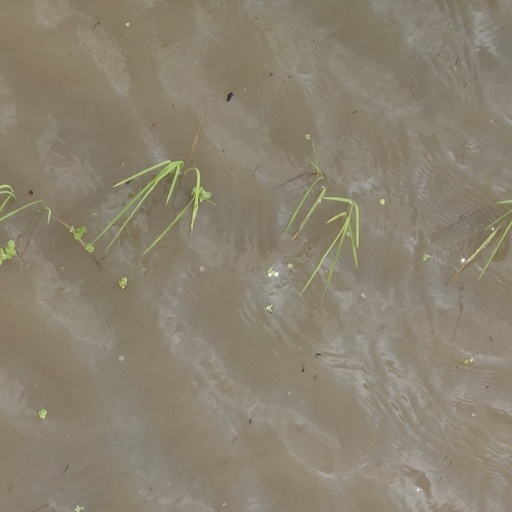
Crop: rice